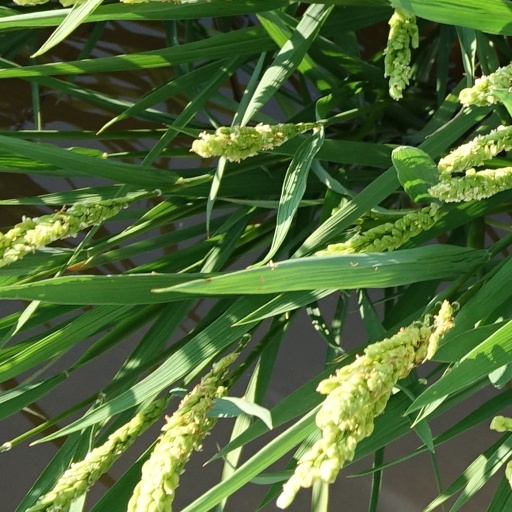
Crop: rice